Nancy Coonsman

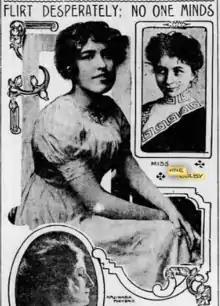
Nancy Coonsman, 1 August 1912, "St Louis Post-Dispatch"

In 1922, Nancy Coonsman won a $25,000 ($348,890.17 in 2017) competition to design the war memorial, called "Victory", erected in Cheppy-Varennes-en-Argonne, France, to honor the Missouri soldiers from the 35th Infantry Division (United States) killed during World War I.